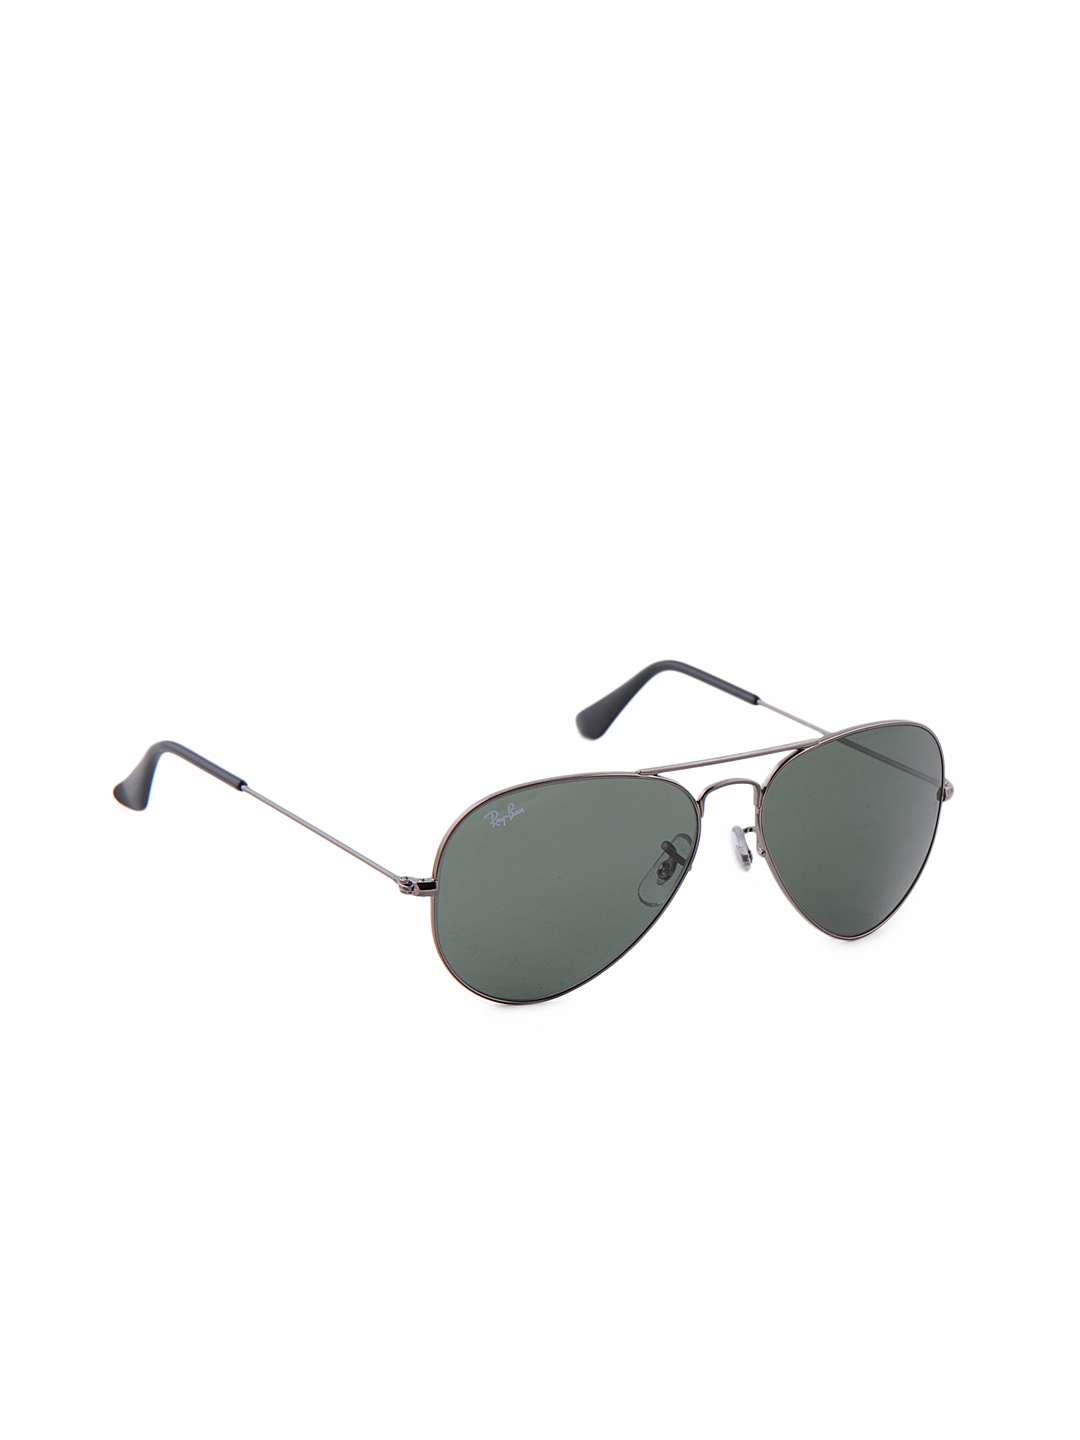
Ray-Ban Men Aviator Sunglasses
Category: Accessories / Eyewear / Sunglasses
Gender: Men
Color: Steel
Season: Winter 2016
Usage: Casual